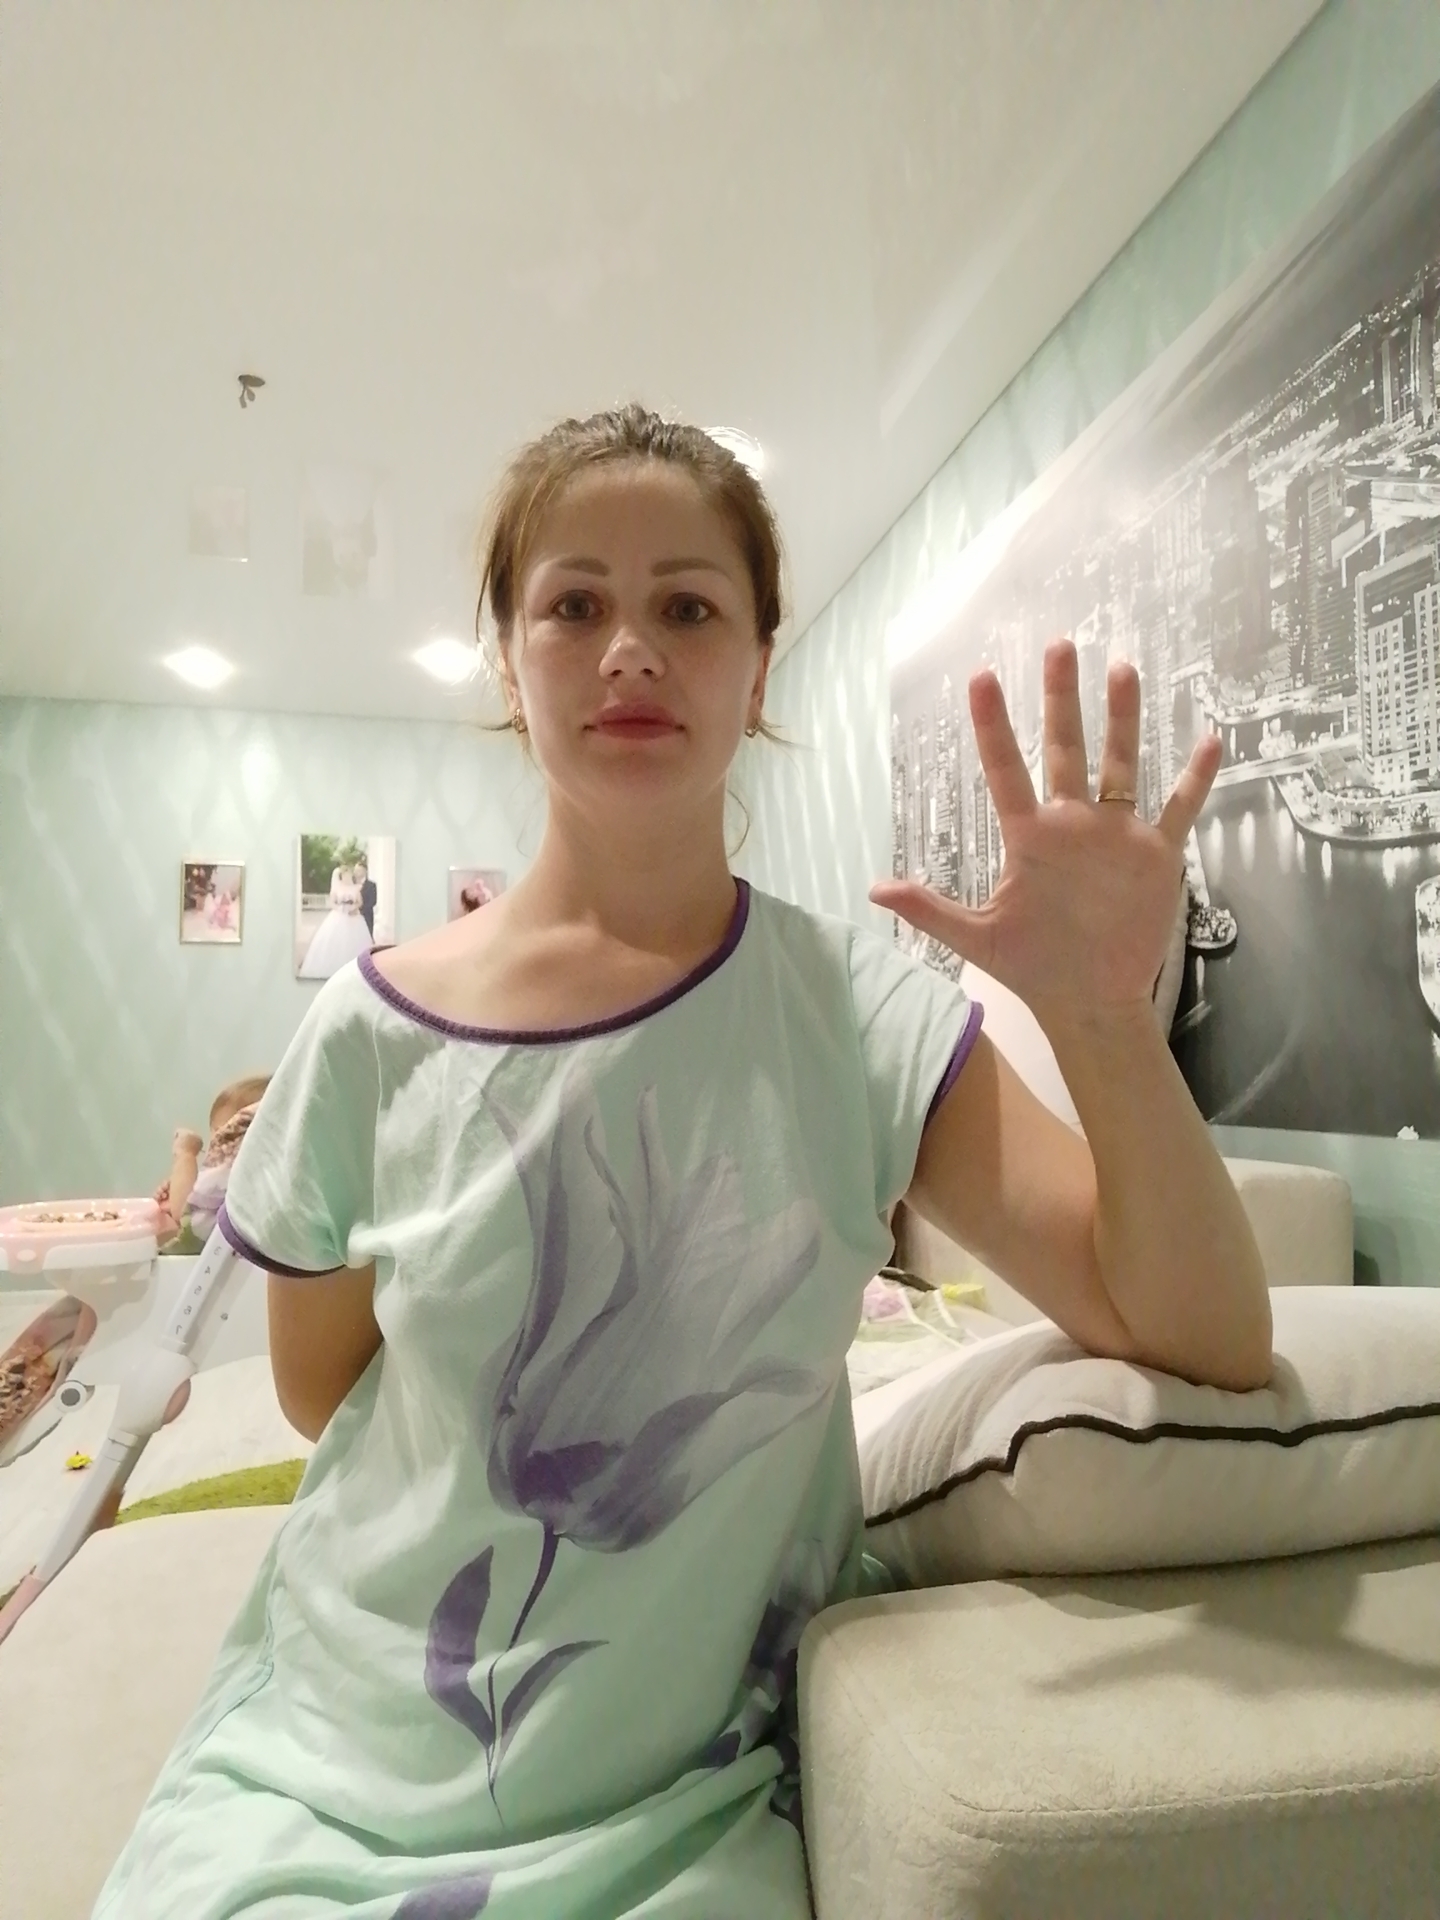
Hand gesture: palm